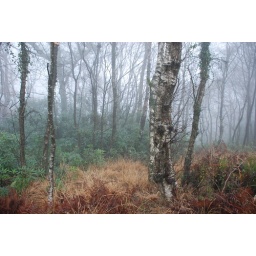
like so many in the garden, some plants are having a quick spring moment, as are the ducks on the pond!